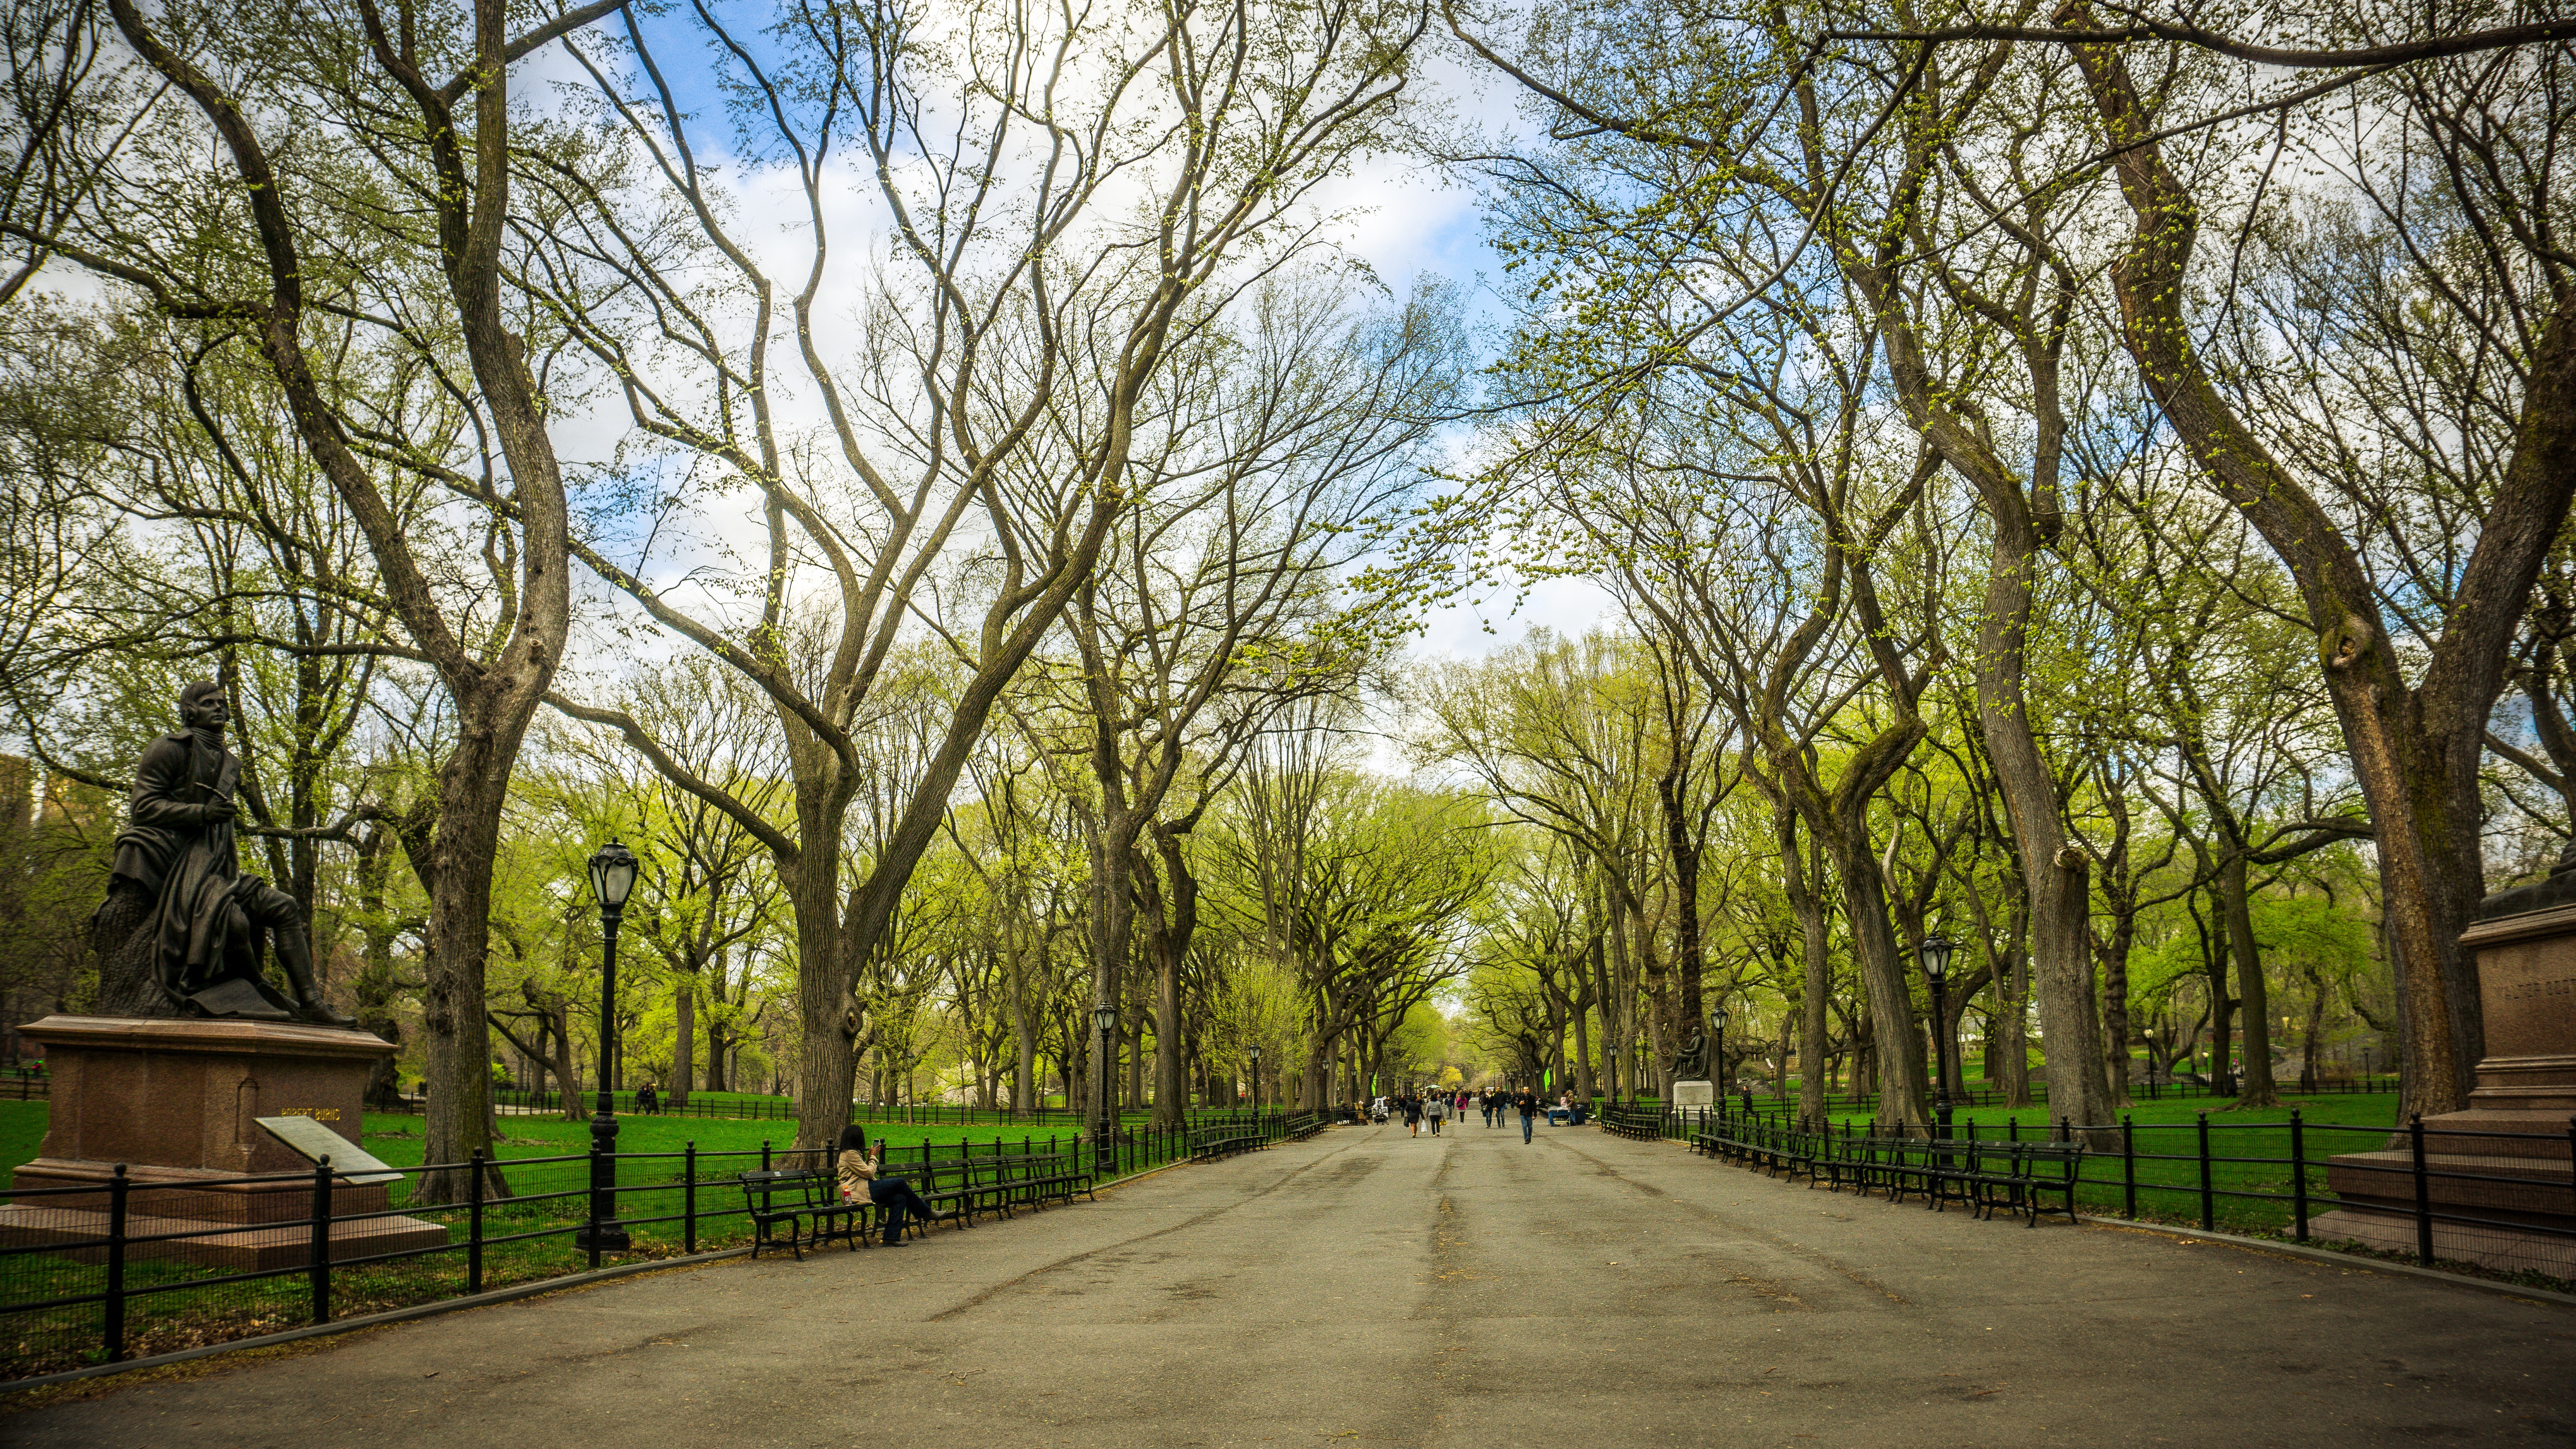
tree, architecture, sky, road, skyline, street, building, city, manhattan, new york city, cityscape, downtown, travel, spring, autumn, park, usa, america, landmark, blue, waterway, central park, trees, new, york, estate, neighbourhood, rural area, cherry tree, urban area, residential area, woody plant